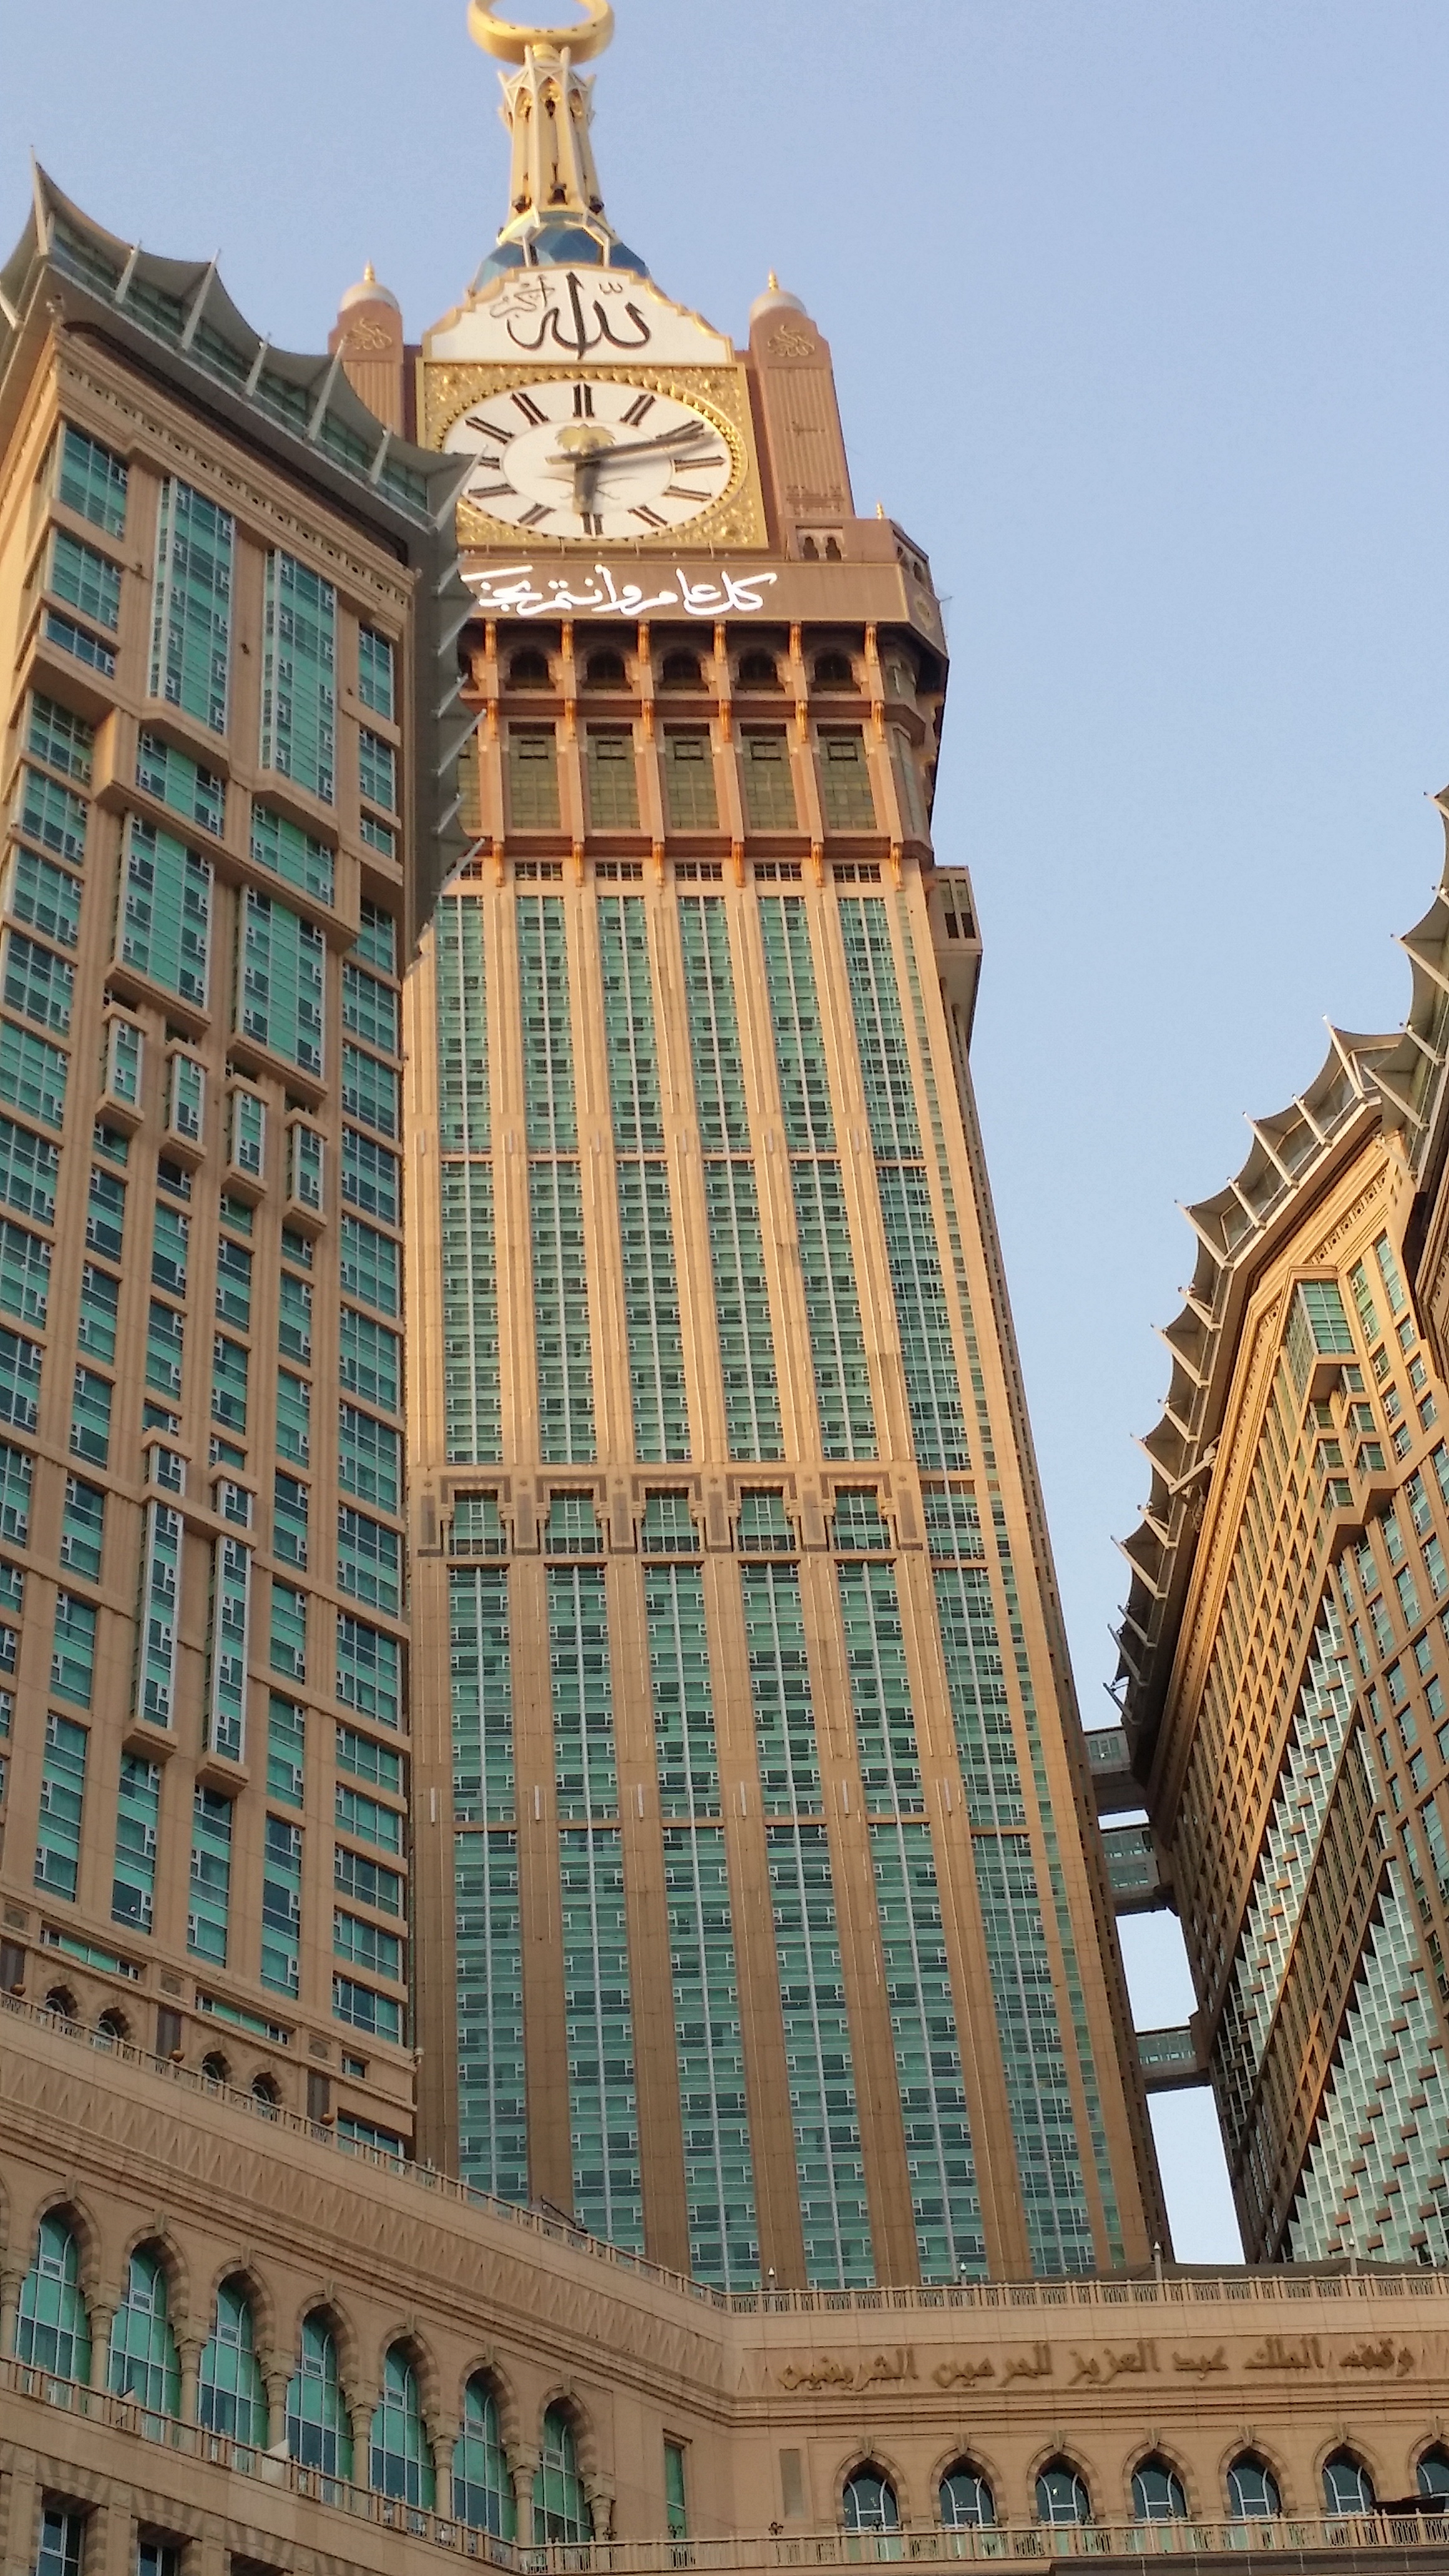
building, palace, skyscraper, downtown, tower, landmark, facade, cathedral, place of worship, dome, saudi arabia, the clock tower in makkah, taken during ramadhan 2015